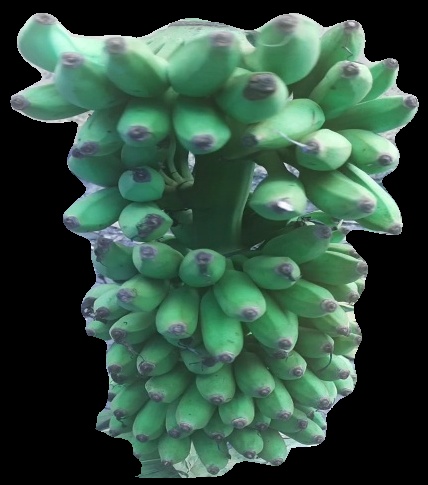
Variety: elakki-bale
Grade: grade2